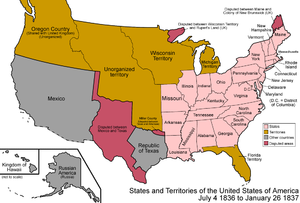
Cet article retrace la chronologie de l'évolution territoriale des États-Unis. Il liste les modifications géographiques intérieures et extérieures de ce pays.
Cette page concerne des événements d'actualité qui se sont produits durant l'année 1836 du calendrier grégorien aux États-Unis.